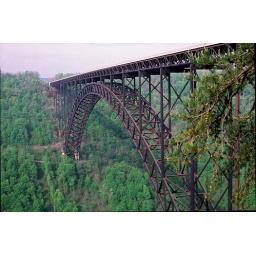
This bridge is 876 ft above ground making it the highest bridge in the Americas and the second highest in the world.